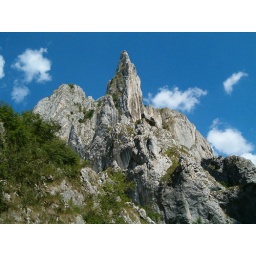
Fairy-tale Sharp Peak formation in all its splendor with puffy white clouds dancing in the background